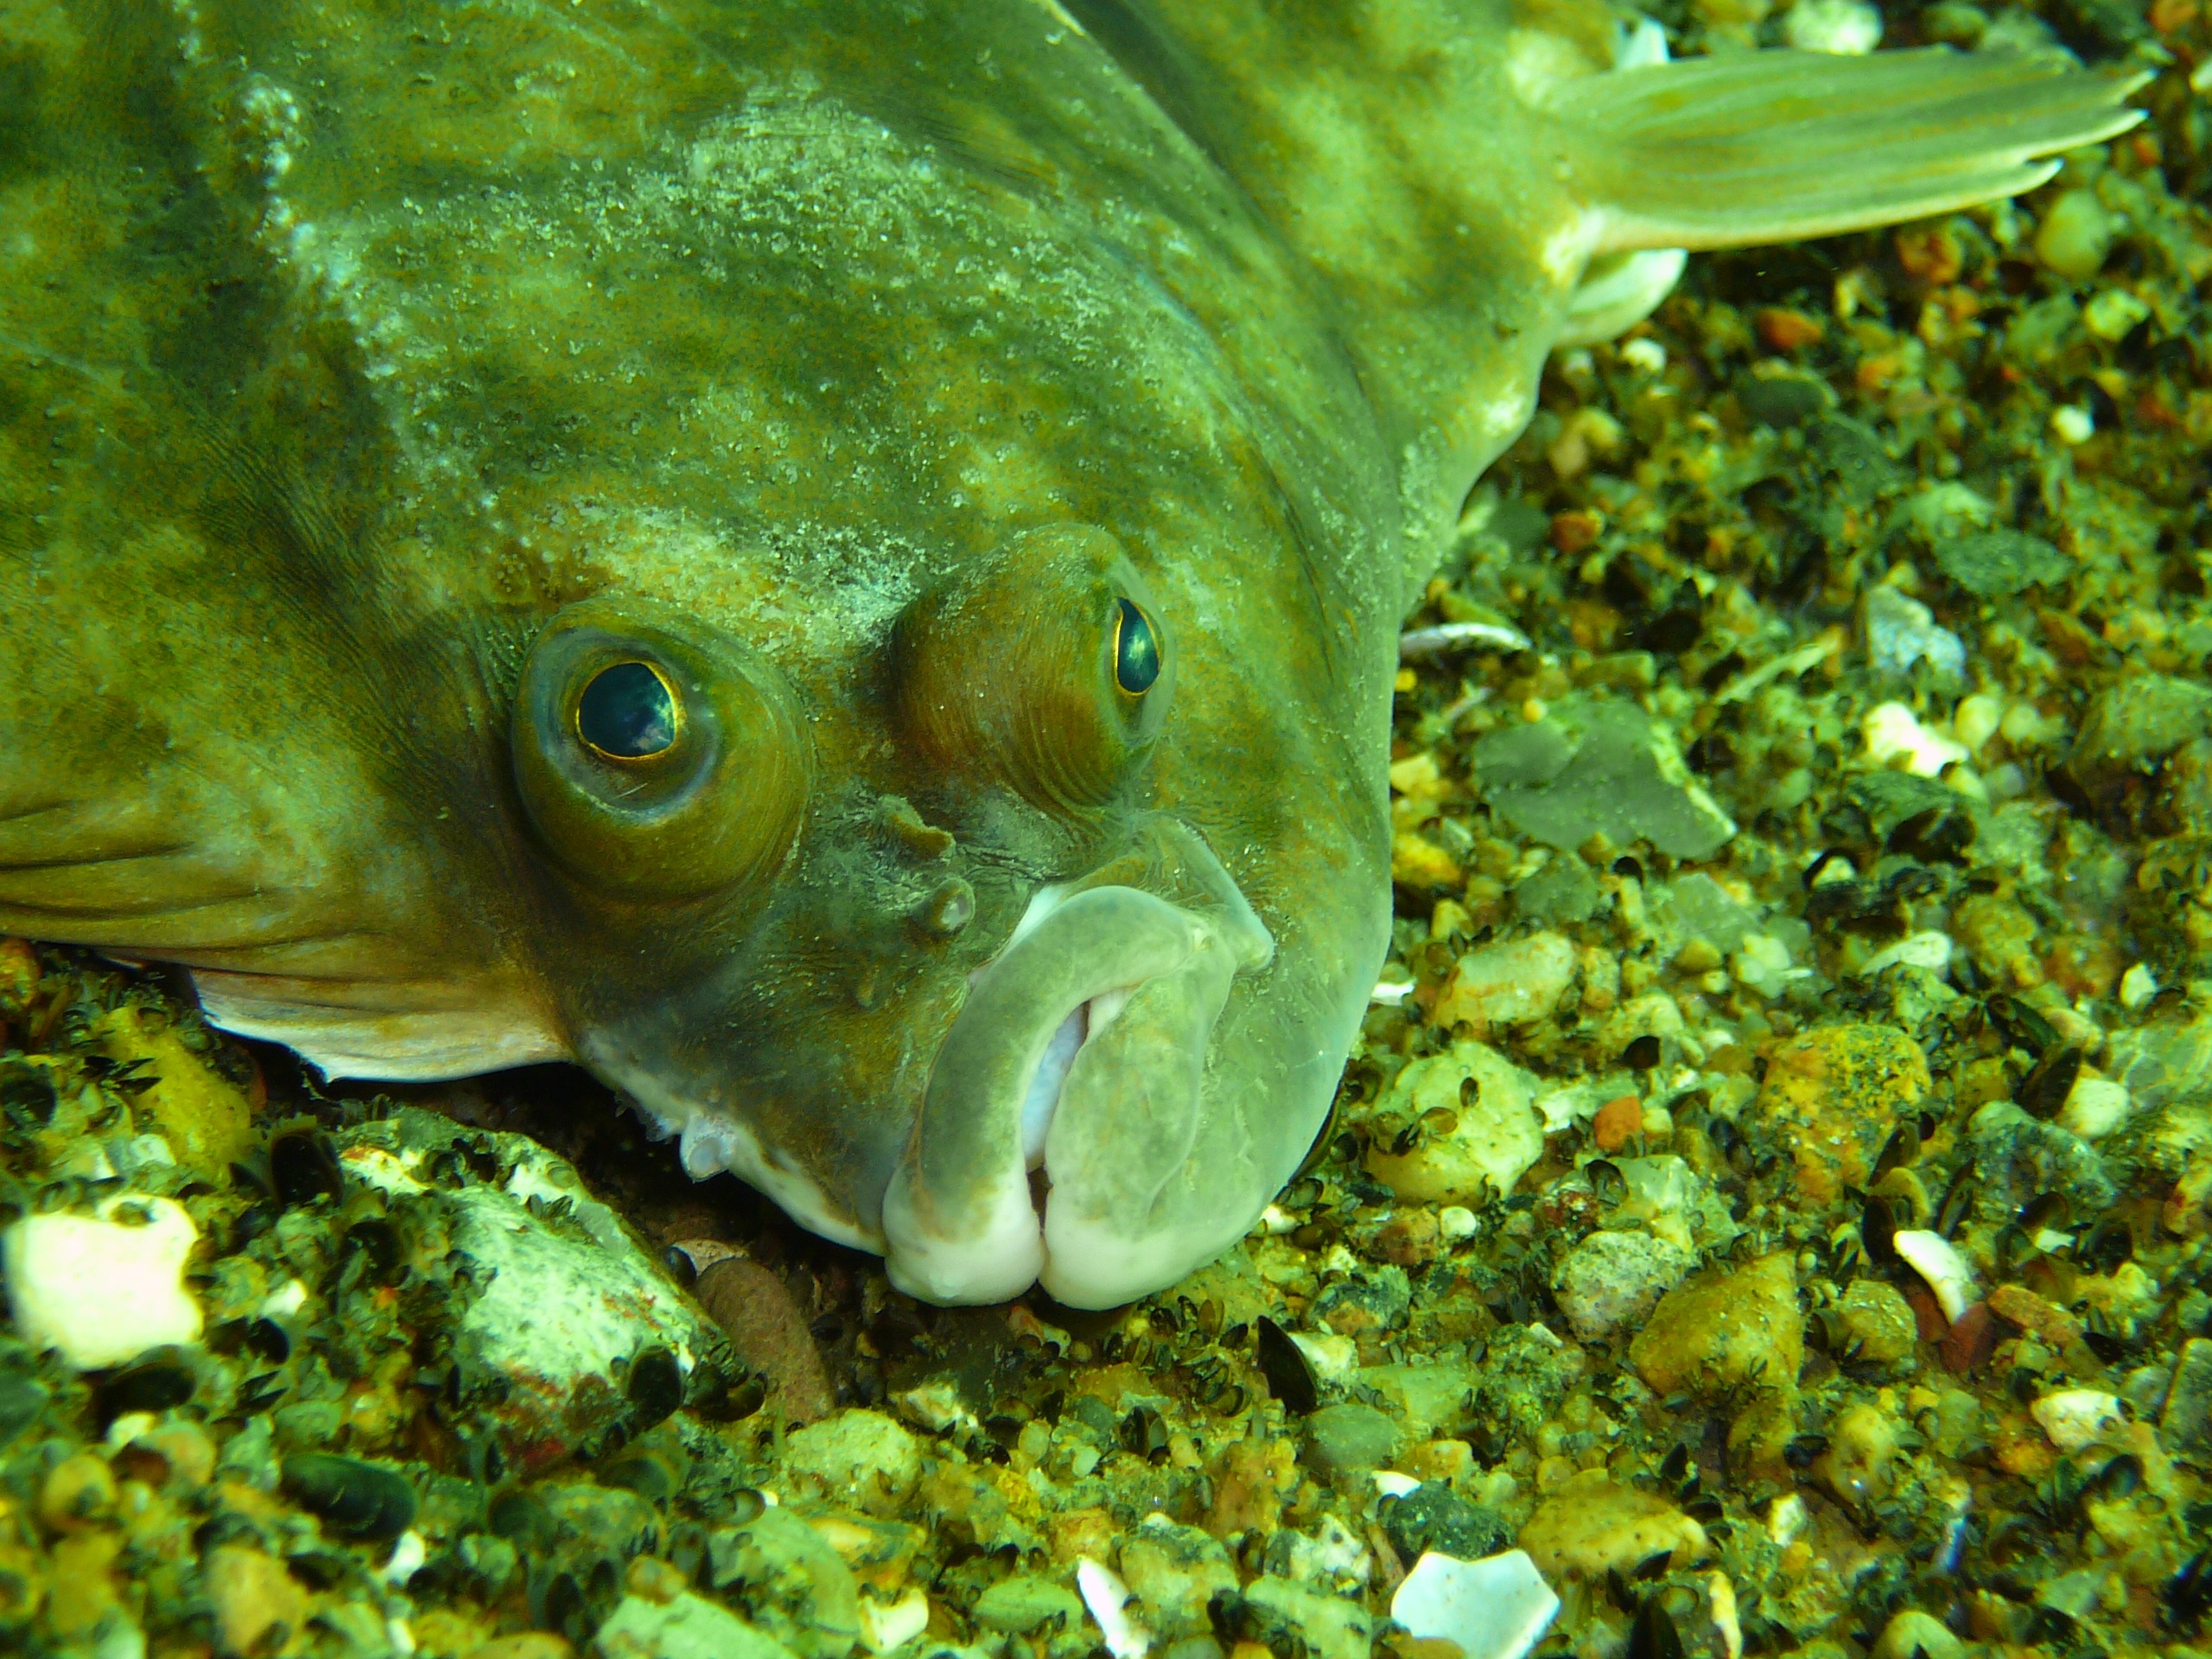
wildlife, underwater, green, biology, fish, eat, fauna, aquarium, plaice, baltic sea, marine biology, freshwater aquarium, butter fish, pholidae